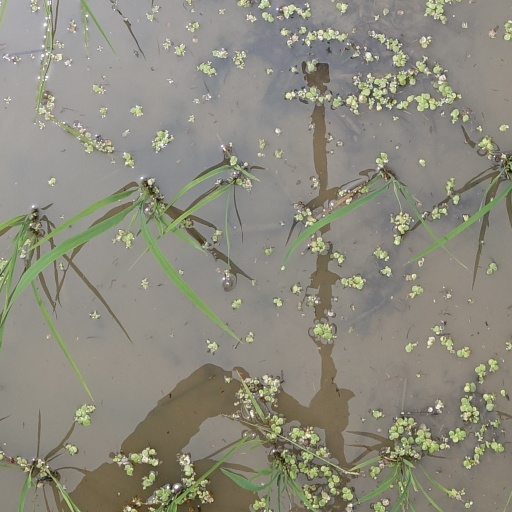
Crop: rice